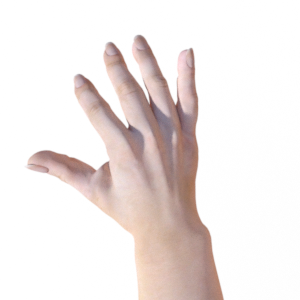
Label: paper